List of Sturgeon-class submarines

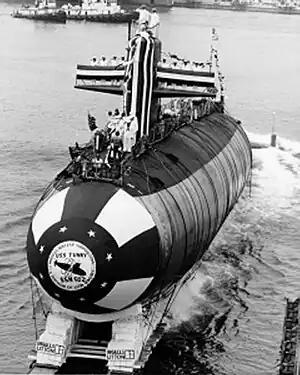
Black-and-white photo of submarine being slid into water during launching. Dozens of people are standing on top of it.

Named after the lead boat, the "Sturgeon" class of nuclear-powered fast attack submarines (SSN) served with the United States Navy from the late 1960s to the mid-2000s. With a submerged displacement of 4,780 tons, its successors were the 6,920-ton , the first of which was commissioned in 1976.Chant 2005, pp. 72–73, 76. The "Sturgeon" class was designed with digital combat systems and more quieting features than its predecessor, the . As SSNs, "Sturgeon"-class submarines were designed to primarily perform anti-submarine warfare operations. Seven different primary contractors constructed the 37 boats of the class, making it the second-most numerous nuclear-powered warship class in the world after the 62-boat "Los Angeles" class.